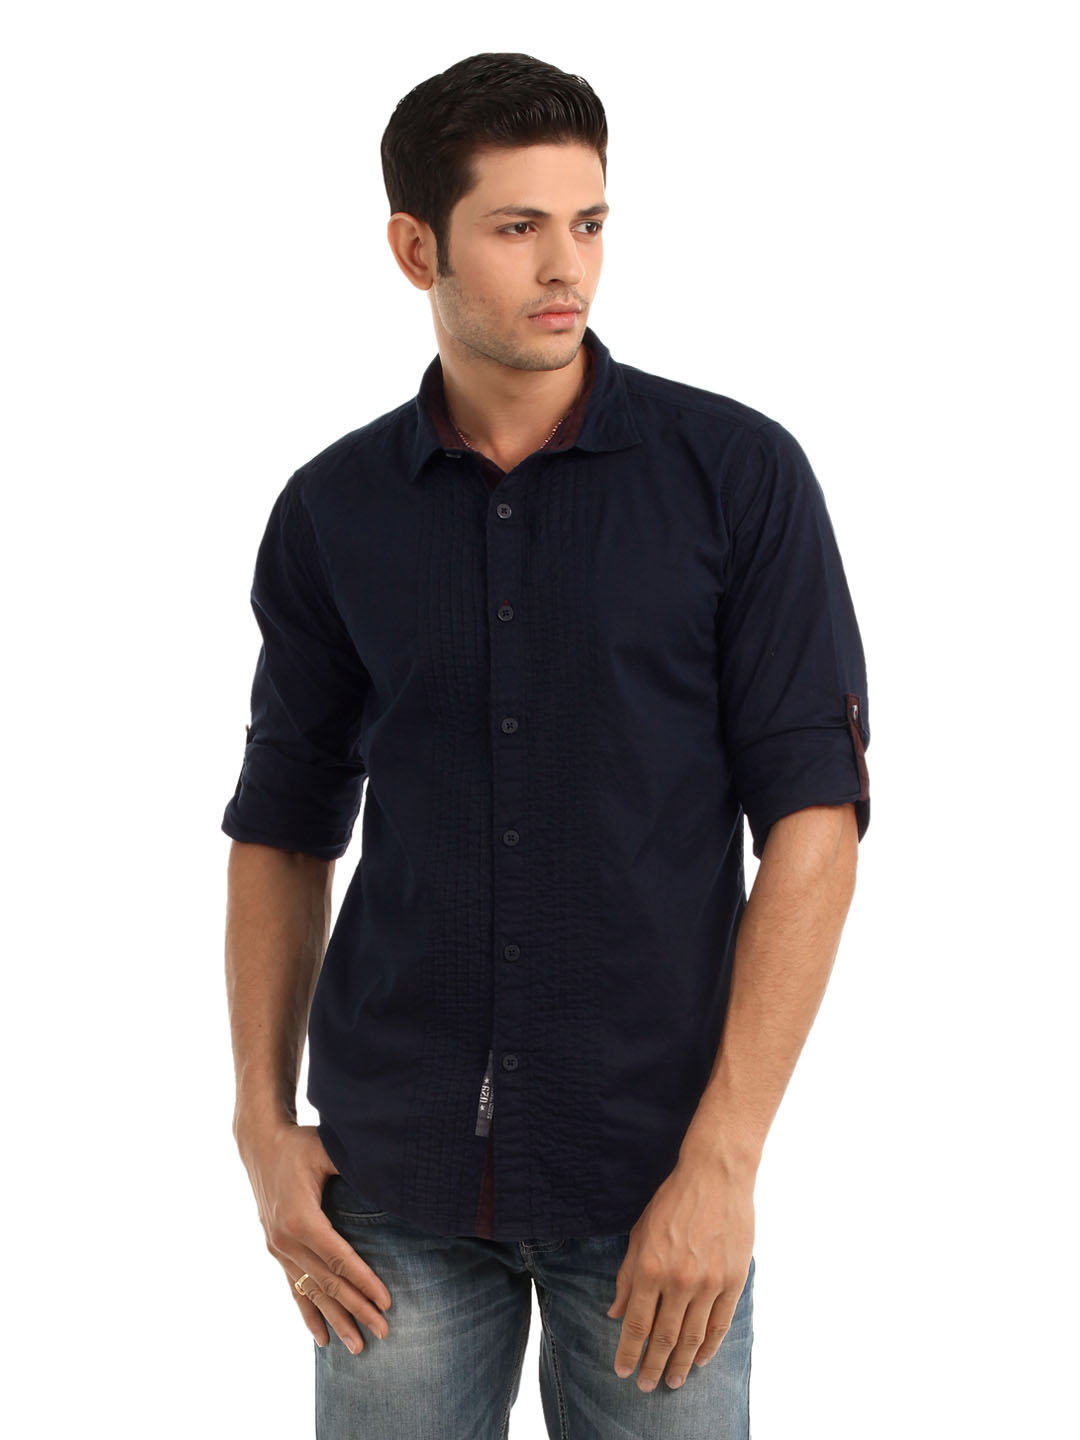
Basics Men Navy Shirt
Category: Apparel / Topwear / Shirts
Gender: Men
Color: Navy Blue
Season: Summer 2012
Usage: Casual